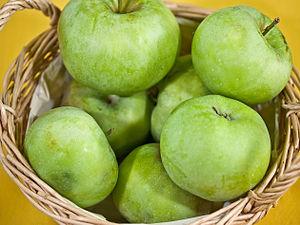
Ontario est un cultivar de pommier domestique.